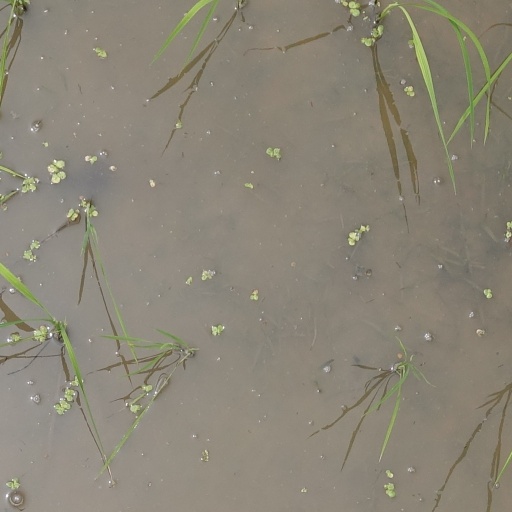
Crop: rice